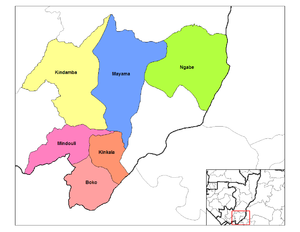
Les Ninjas sont un groupe de combattants rebelles du Congo-Brazzaville fondé au début des années 1990 pour soutenir un des chefs de l'opposition, Bernard Kolélas, et essentiellement d'ethnie Bakongo. La plupart sont originaires du département du Pool, ou des quartiers Bacongo ou Makélékélé de Brazzaville.
Le district de Mayama est un district du département du Pool en République du Congo ayant pour chef-lieu la ville de Mayama.